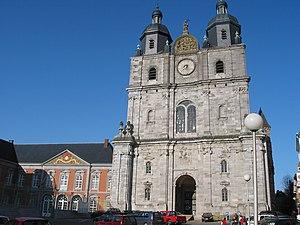
Saint-Hubert (Belgique)
L'abbaye de Saint-Pierre en Ardenne ou abbaye de Saint-Hubert était une abbaye bénédictine située à Saint-Hubert, en Belgique. Elle fut fondée vers 687 et devint bénédictine en 817. Elle abrite les reliques de saint Hubert depuis l'an 825.